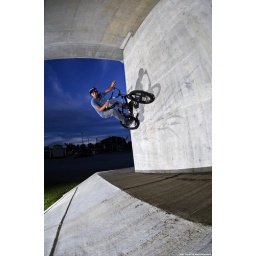
Wallride at a different wall under highway 402 in Sarnia.Strobist:1 sb-600 to the left 1/8 power1 sb-600 to the right 1/4 power